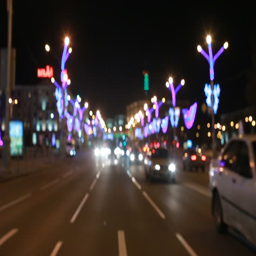
rear projection of the city at night